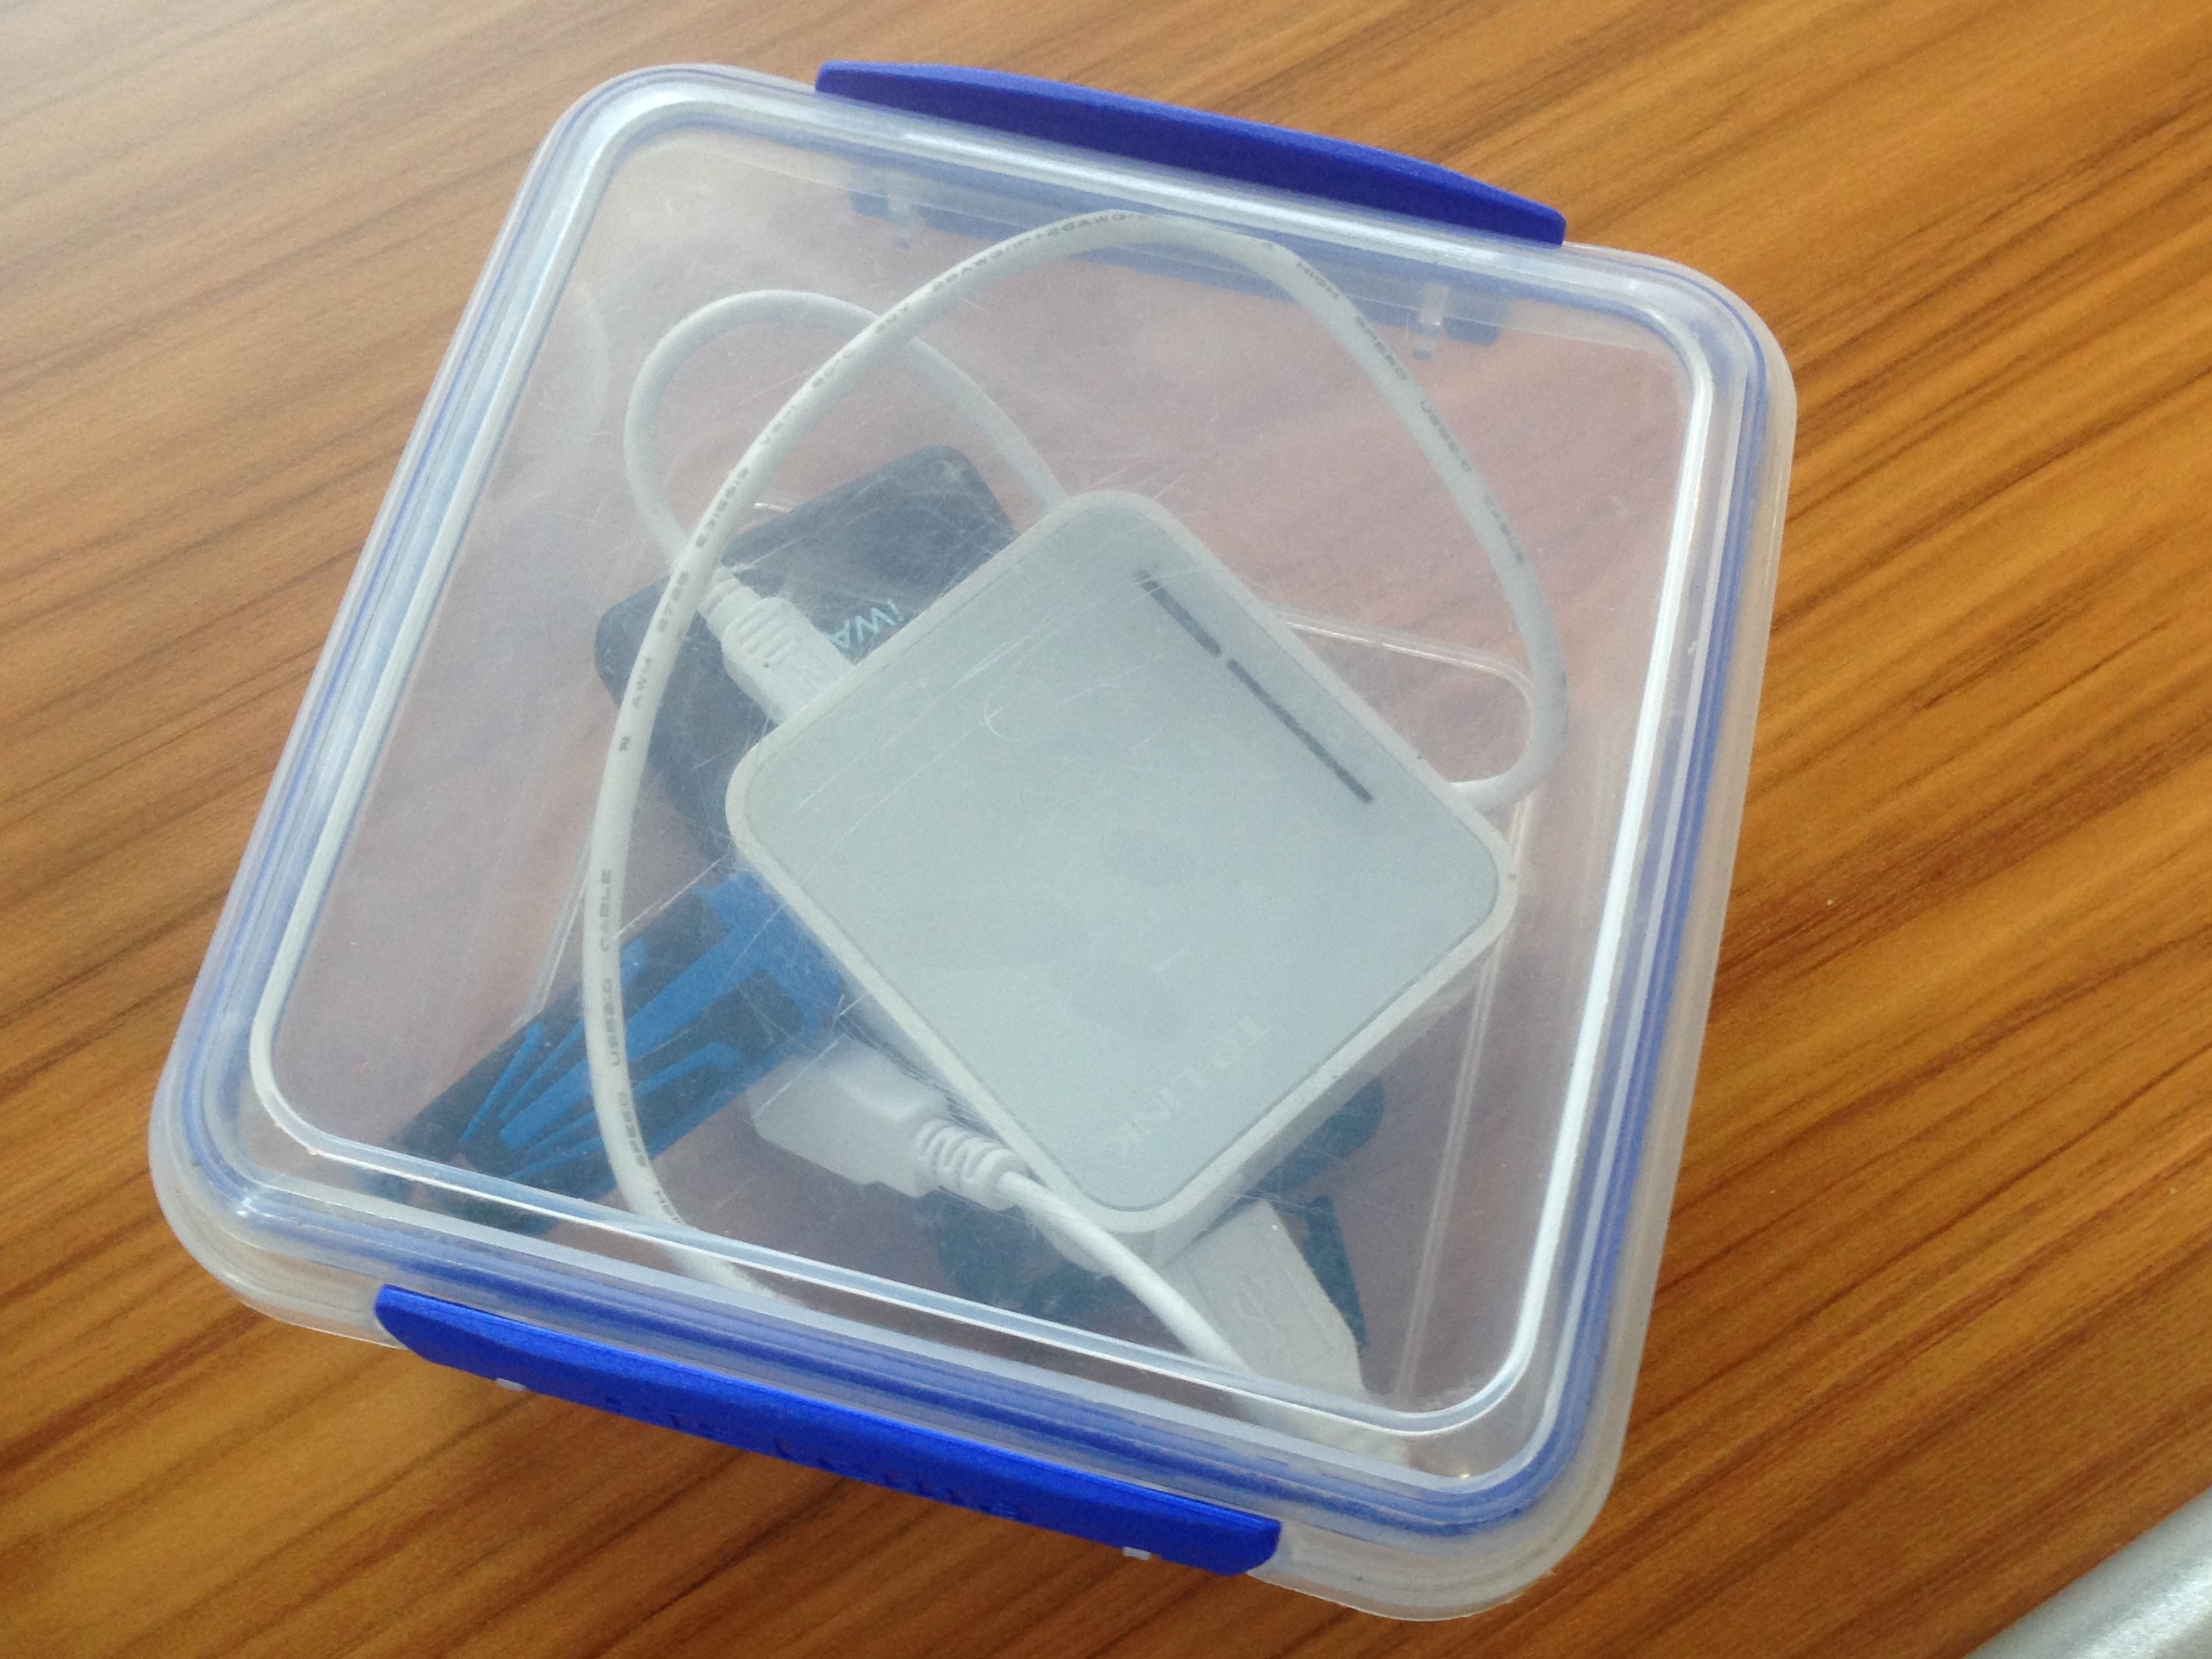
gadget, lighting, product, organ, shape